William III of Sicily

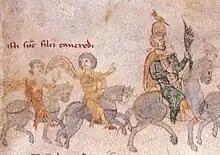
A near-contemporary depiction of William (far left) with his father (far right) and brother (middle).

William III (c. 1186 c. 1198), a scion of the Hauteville dynasty, was the last Norman King of Sicily, who reigned briefly for ten months in 1194. He was overthrown by his great-aunt Constance and her husband Emperor Henry VI.